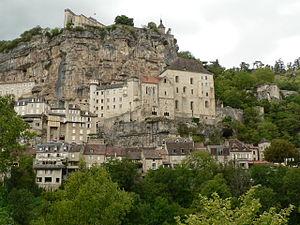
Notre-Dame de Rocamadour est une Vierge noire, avec les yeux fermés et avec l'enfant Jésus, assis sur son genou gauche. C'est une Vierge maiestas mariae, à l'expression hiératique et comme absente. La mère et le fils semblent couronnés.